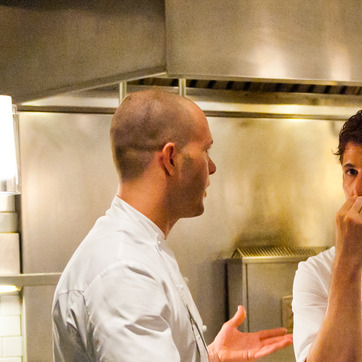
Material: skin